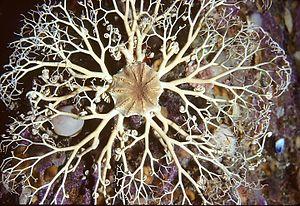
Gorgonocephalus est un genre d'ophiures de la famille des Gorgonocephalidae.